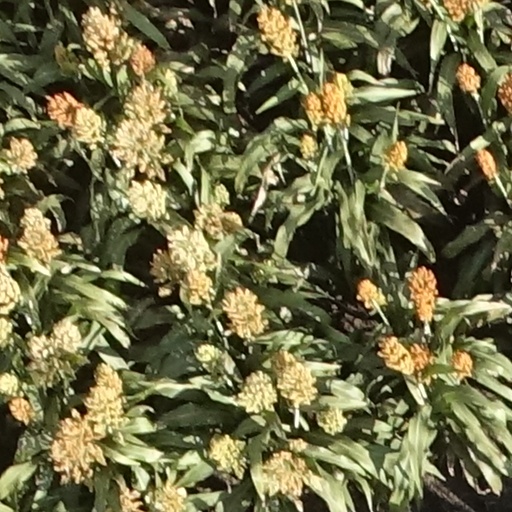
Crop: sorghum